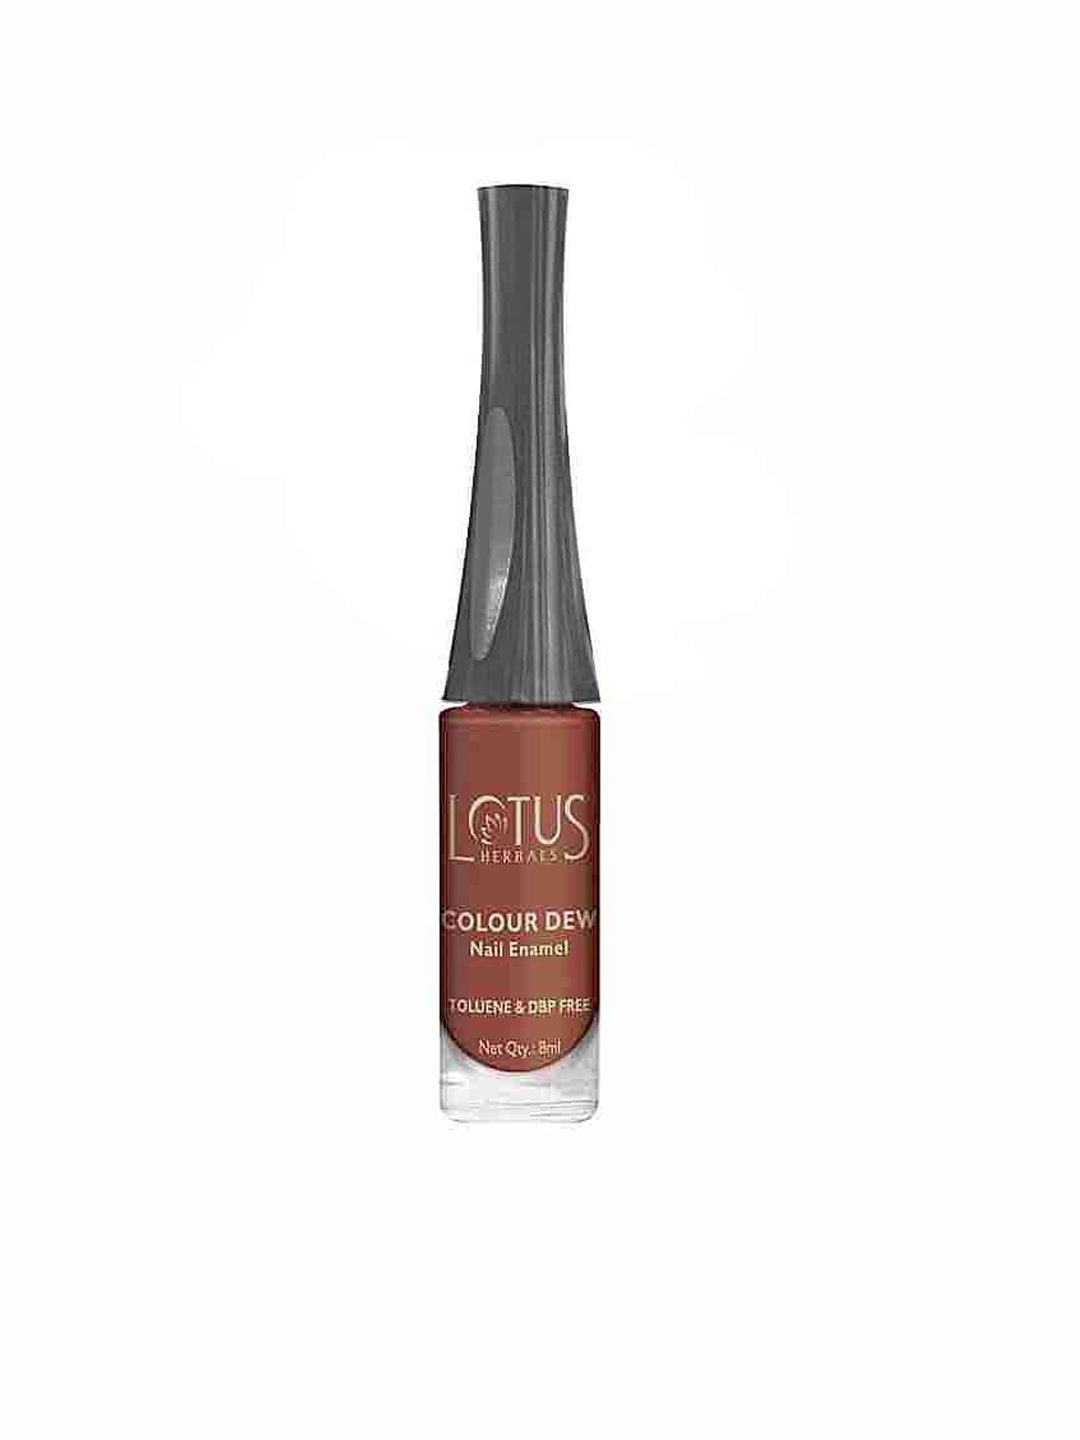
Lotus Herbals Colour Dew Bronze Rain Nail Polish 914
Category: Personal Care / Nails / Nail Polish
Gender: Women
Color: Bronze
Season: Spring 2017
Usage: NA